2010 California Golden Bears football team

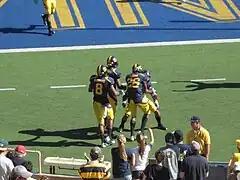
Cal defensive back Darian Hagan scores an 81-yard interception return for a touchdown.

Cal was matched against future Pac-10 member Colorado for the first time since 1982. Taking advantage of a good punt return and a short field, the Bears scored on their second possession of the game on a 13-yard pass from Kevin Riley to Shane Vereen midway into the first quarter. The second score of the quarter was set up by a sack of Buffaloes quarterback Tyler Hansen on the Colorado 46-yard line which forced a fumble. Cal recovered and finished the drive with a 4-yard pass from Riley to Marvin Jones. In the second quarter, Hansen was intercepted, resulting in a field goal. Cal added two touchdowns, one resulting from an 82-yard drive that was capped off by a 3-yard run by Vereen, and another coming in the final minute of the half when Cal linebacker Mike Mohammed intercepted Hansen for a 41-yard touchdown. A Colorado field goal late in the second quarter from 42 yards missed.